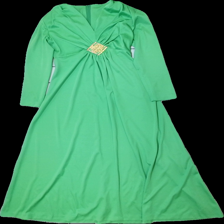
View: front
Type: Dress
Category: Ladies
Brand: Not in the list
Colors: Green
Material: 100% polyester
Pattern: Other
Cut: V-collar
Season: All
Price range: <50
Recommended usage: Reuse
Description: Lång klänning med pärlor
Comment: storlek saknas